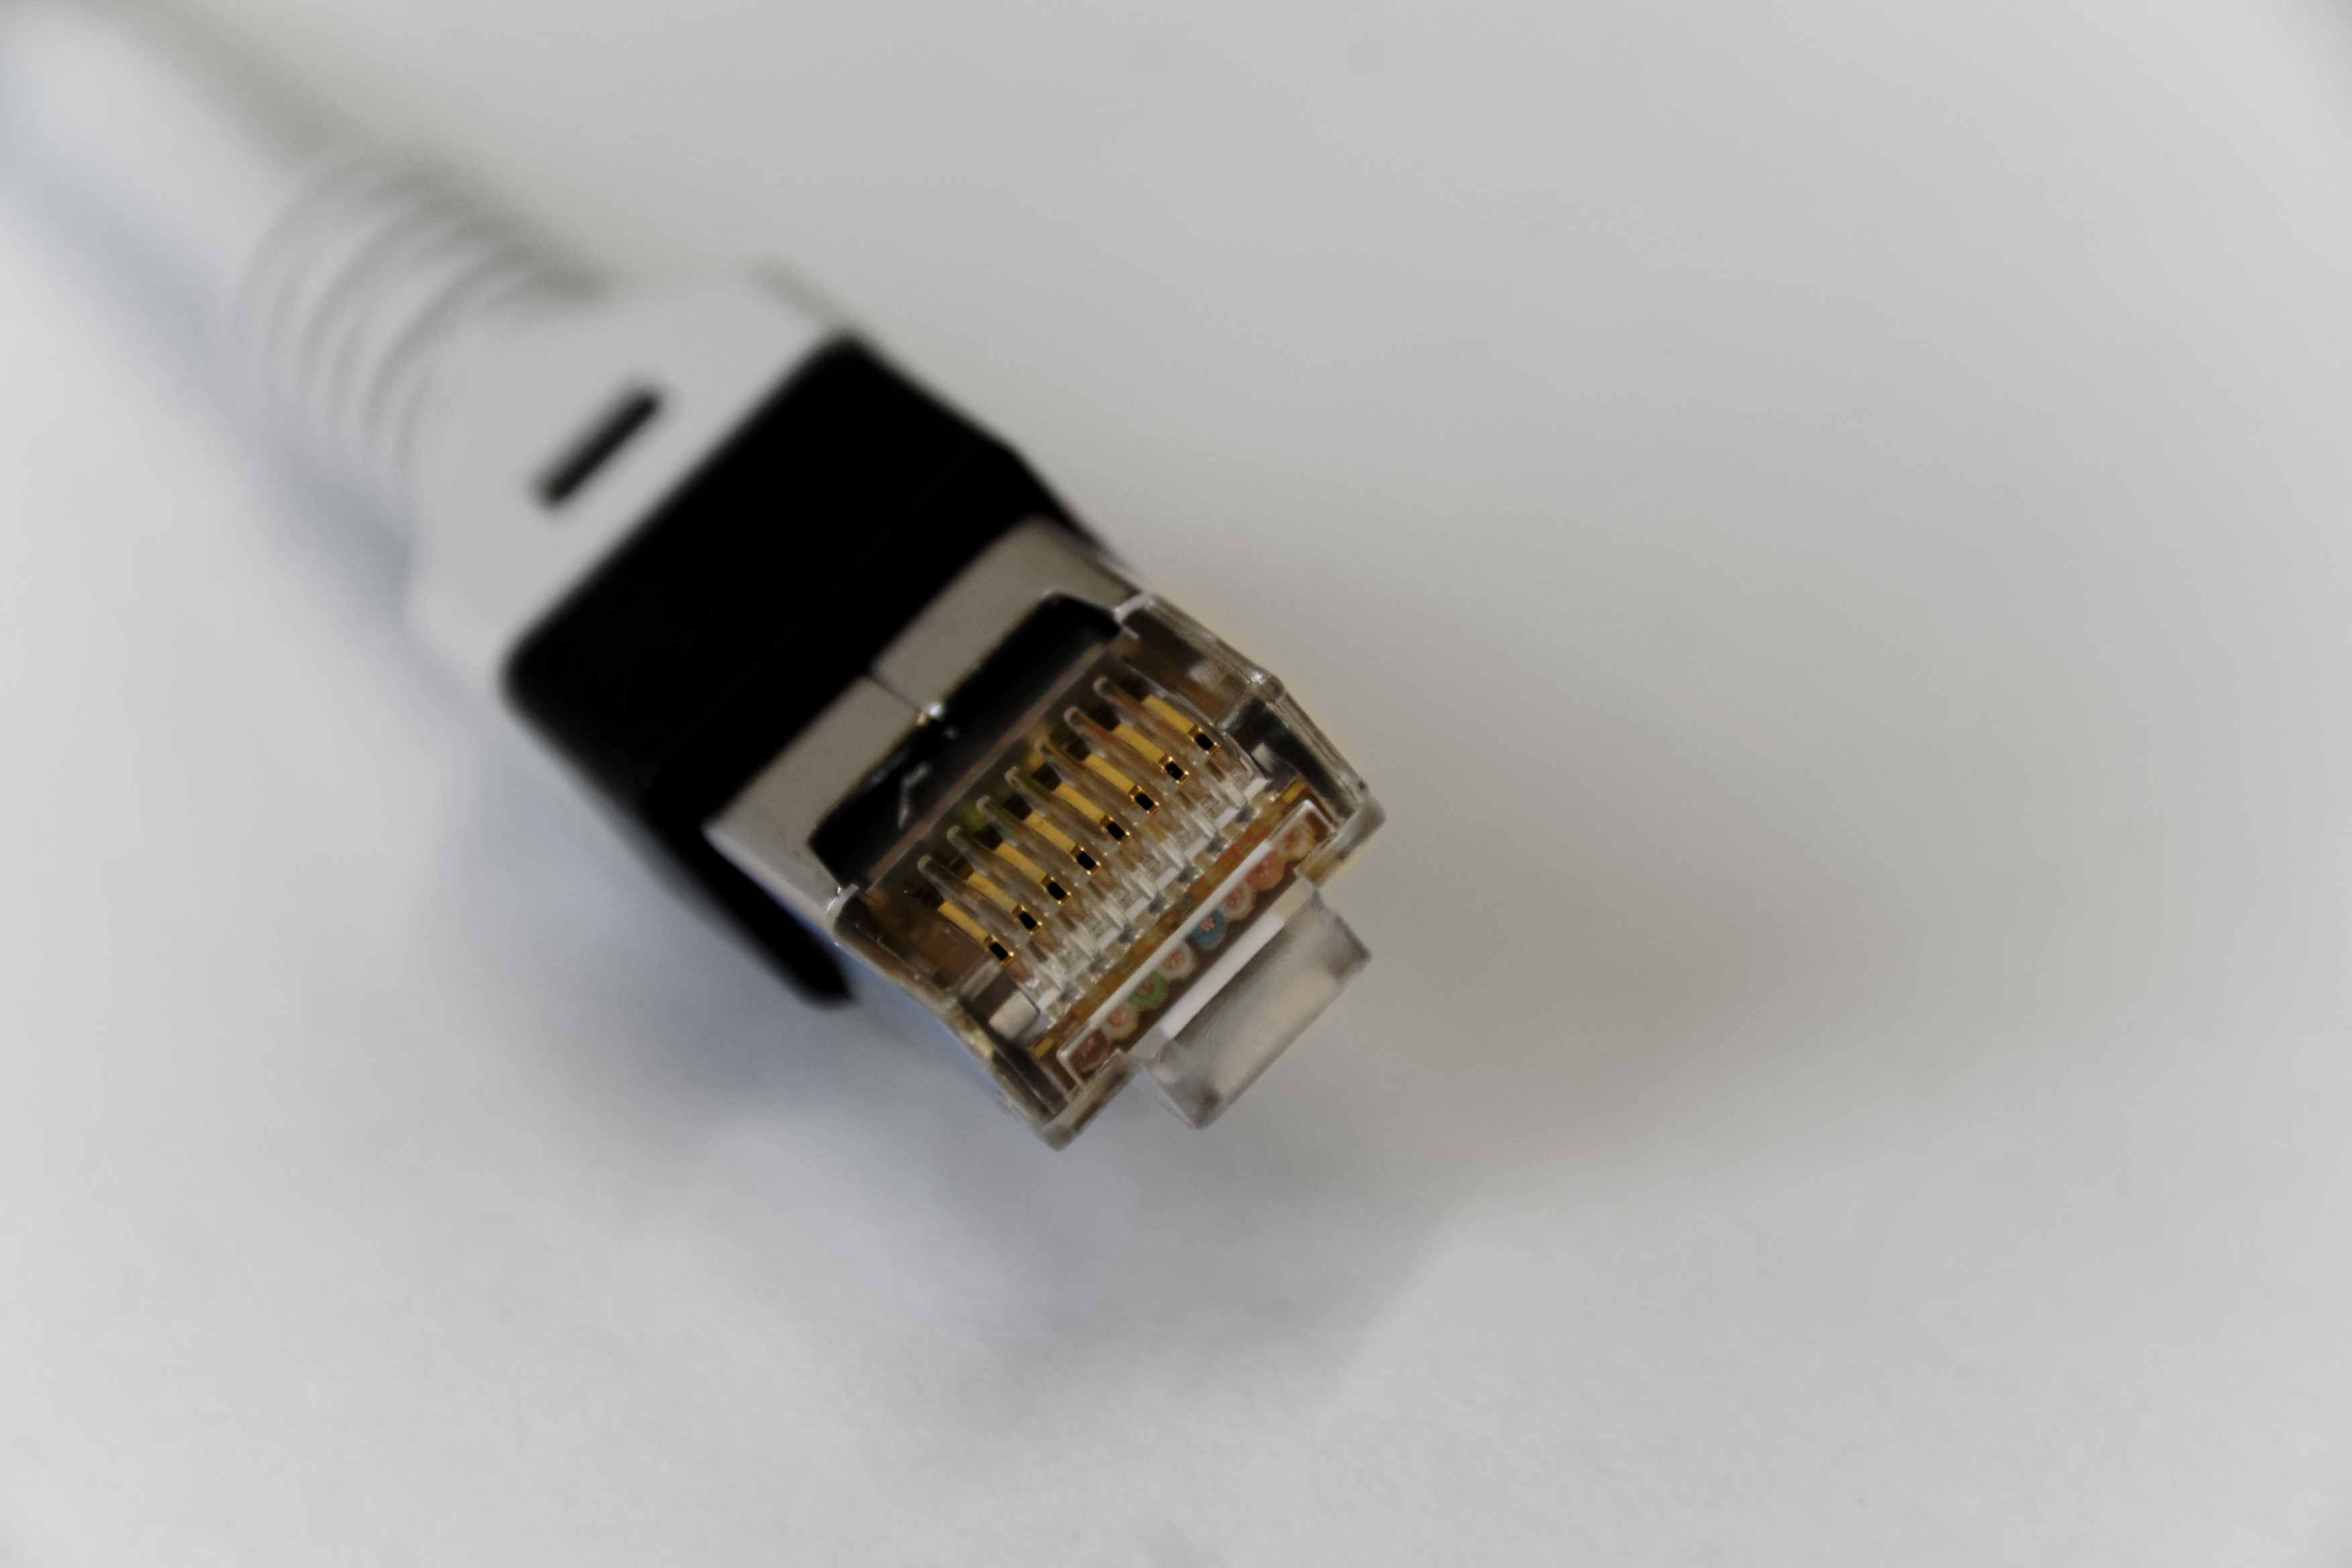
computer, technology, cable, internet, line, lighting, hardware, ethernet, connection, network, plug, lan, data processing, data cable, edp, network cables, patch cable, lan cable, network connector, fs, electronic device, electronics accessory